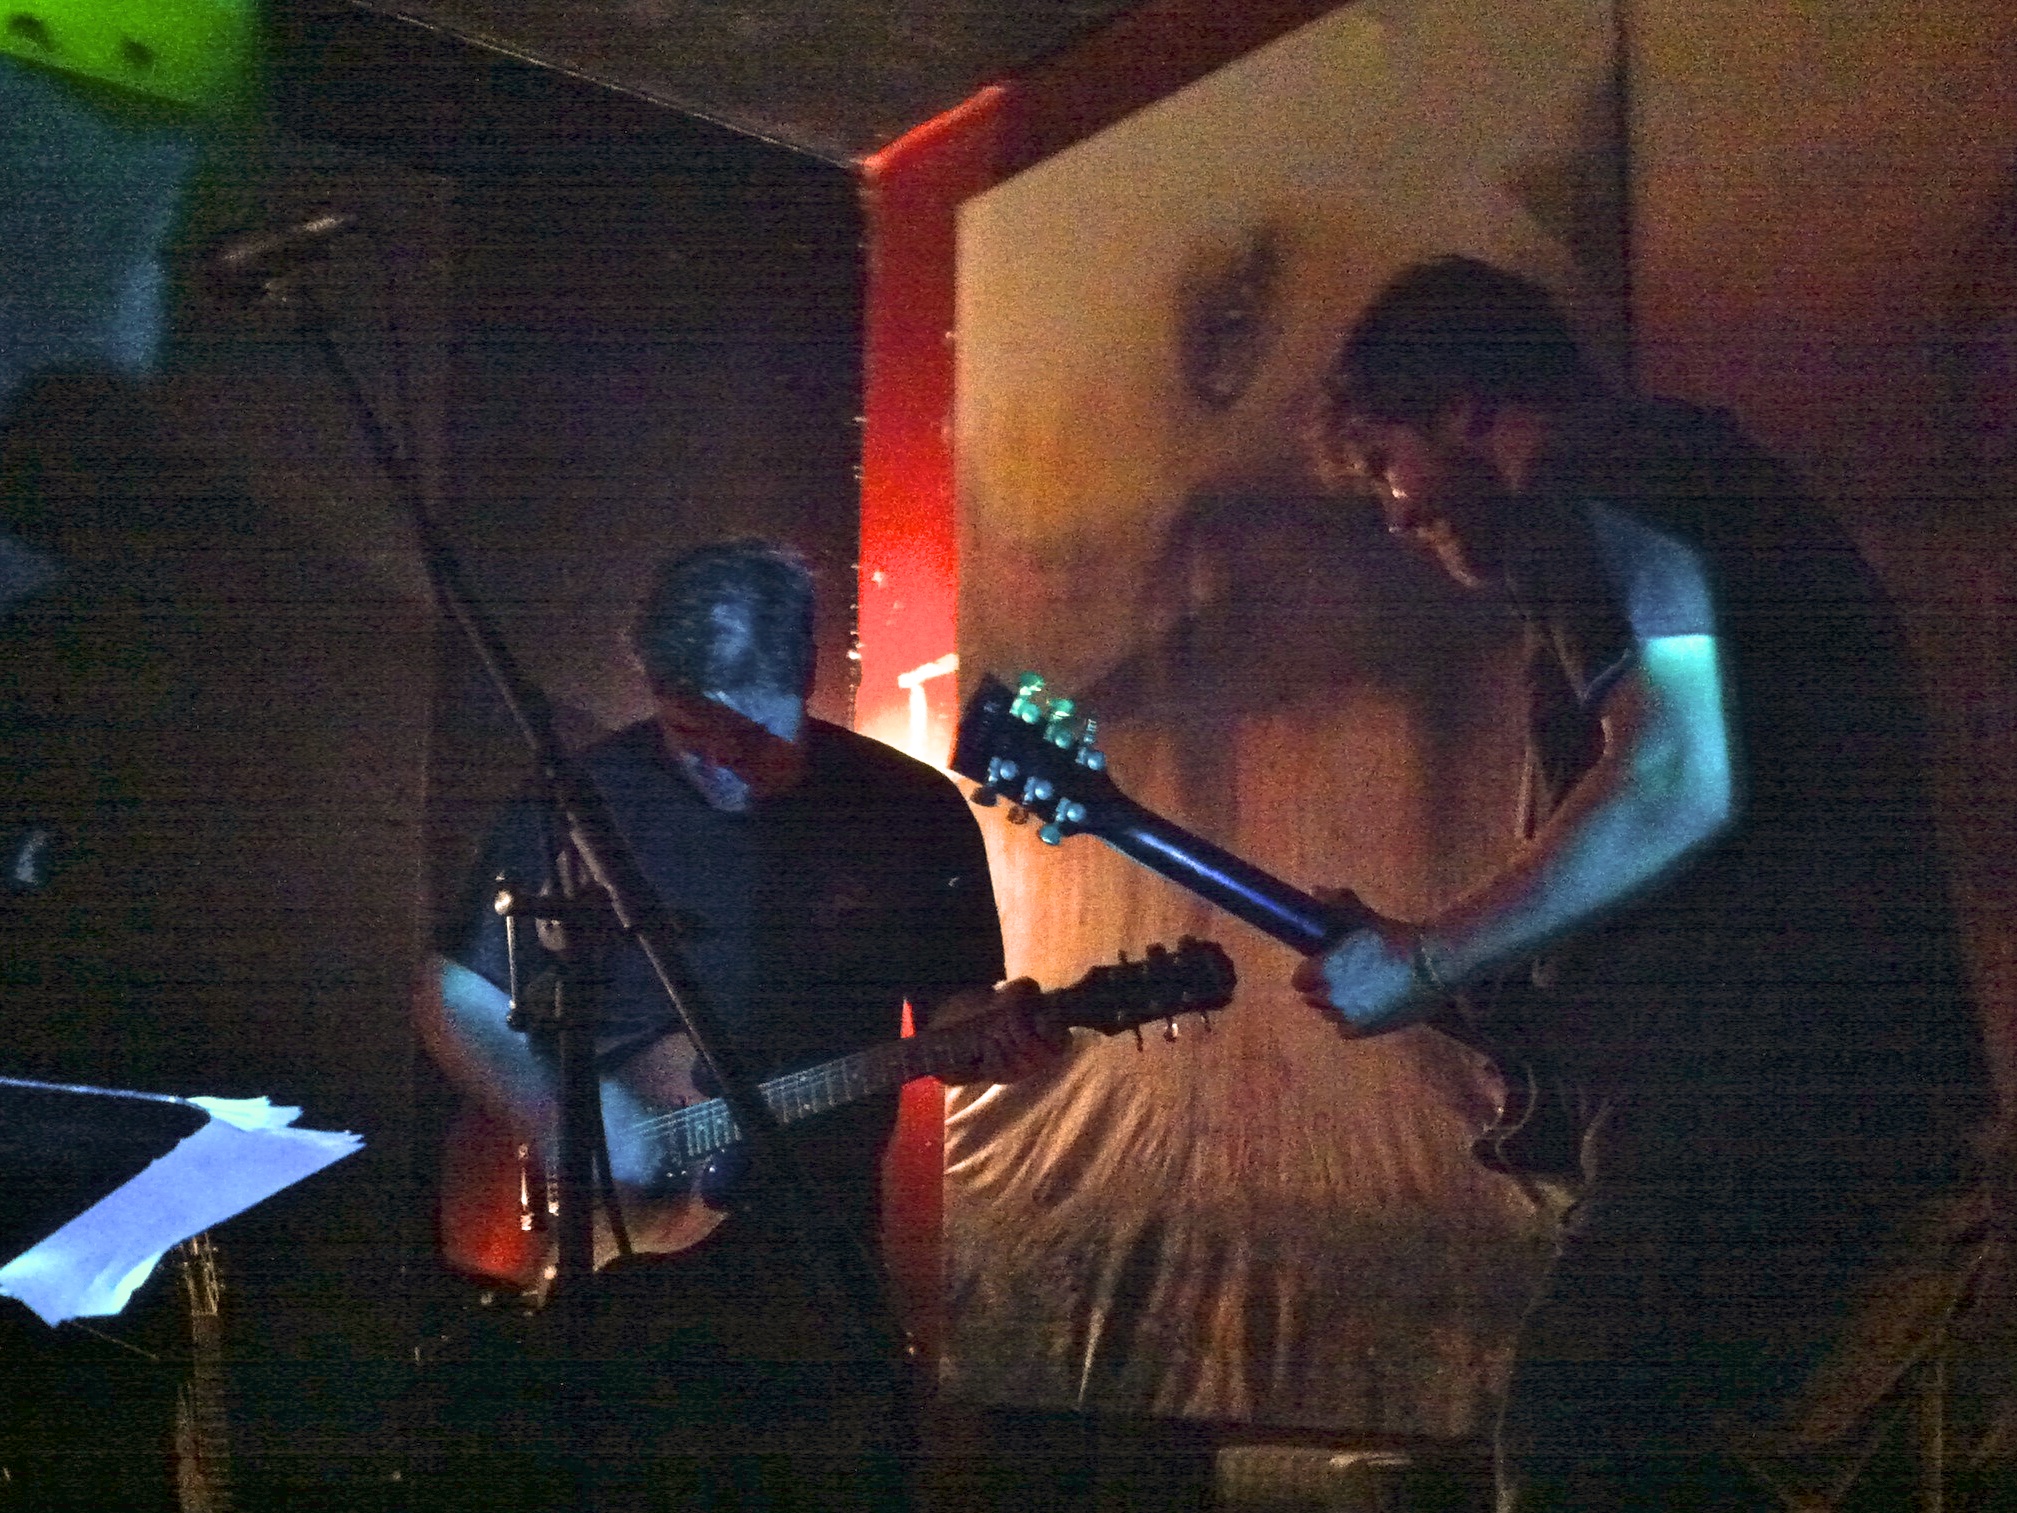
music, concert, performance art, performance, guitarist